2021 WTA Finals

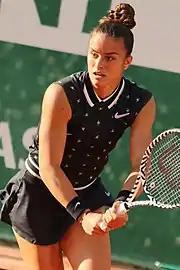
Maria Sakkari qualified for the first time at the WTA Finals.

Maria Sakkari became the first Greek player to qualify for the WTA Finals. Sakkari had a very strong start to the season reaching consecutive semifinals in Abu Dhabi and Melbourne's Grampians Trophy. A first round loss at the Australian Open was followed by a quarterfinal appearance in Doha. In Miami, she ended Naomi Osaka's 23 match winning streak en route to the semifinal. An average clay season culminated into a run to her first ever grand slam semifinal at the French Open where she lost 7–9 in the third set to the eventual champion Krejčíková, despite having a match point. Prior to that defeat, she had already eliminated Sofia Kenin and Iga Świątek, both of whom contested the 2020 French Open final. She lost in the second round of Wimbledon to Shelby Rogers. At the US Open, Sakkari defeated Petra Kvitová, Bianca Andreescu and Karolína Plíšková to reach her second career grand slam semifinal where she lost to the eventual champion, Emma Raducanu. During the European indoor hardcourt fall season, she reached the final in Ostrava, losing to Anett Kontaveit and semifinal in Moscow where she retired against Ekaterina Alexandrova.